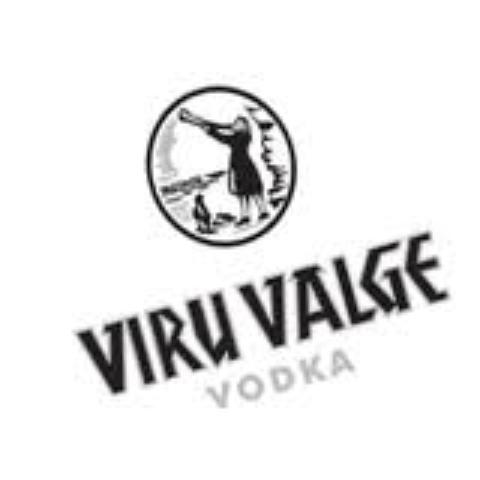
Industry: Food